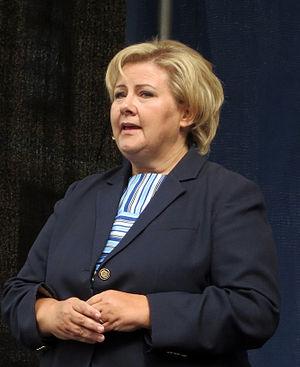
Le Parti populaire européen est un parti politique européen, regroupant à l'échelle du continent un ensemble de partis de droite et de centre droit d'inspiration démocrate chrétienne et libérale-conservatrice, disposant d'un groupe au Parlement européen et à l'Assemblée parlementaire du Conseil de l'Europe.